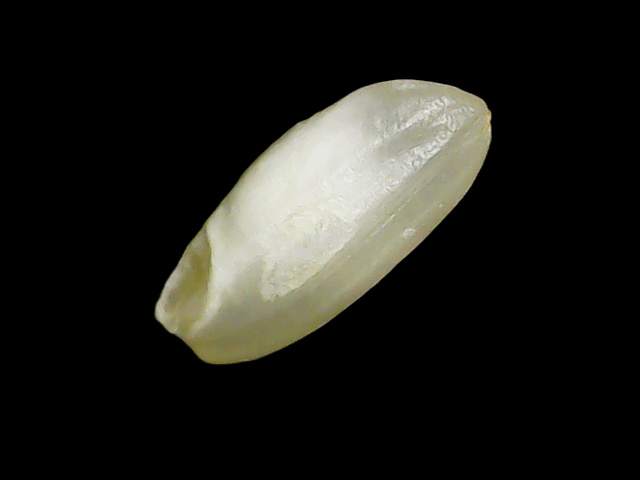
Rice variety: Binadhan10